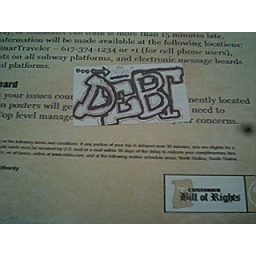
this is a nother i did in detention...DEBT i slapped it on a train station control box near by...